Nuts in May (rhyme)

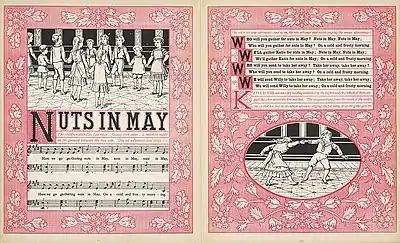
The words, rules and tune for "Here we go gathering nuts in May"

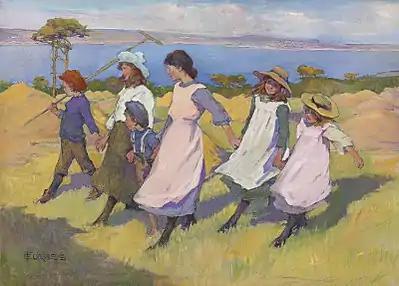
"Here we are gathering nuts in May"; by Elizabeth Adela Forbes

The words and rules of the game were first quoted in the "Folk-Lore Record", E. Carrington (1881), followed by a similar description among the games for choosing partners by G.F. Northall (1882). Carrington described the game as played among girls, while Northall says that a girl and a boy are partnered between the participating teams. There are mixed teams also in the description given by E.M. Plunket (1886), who also supplies the music to the words.